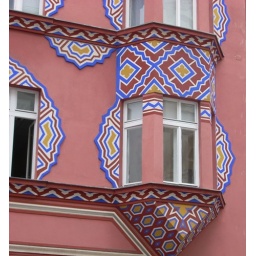
The Mikloshicheva Road - the place to find beautiful, colourful buildings :-) The building was designed by the architect Max Fabiani.